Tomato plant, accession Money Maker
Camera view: vertical (180 deg); turntable rotation: 120 degrees
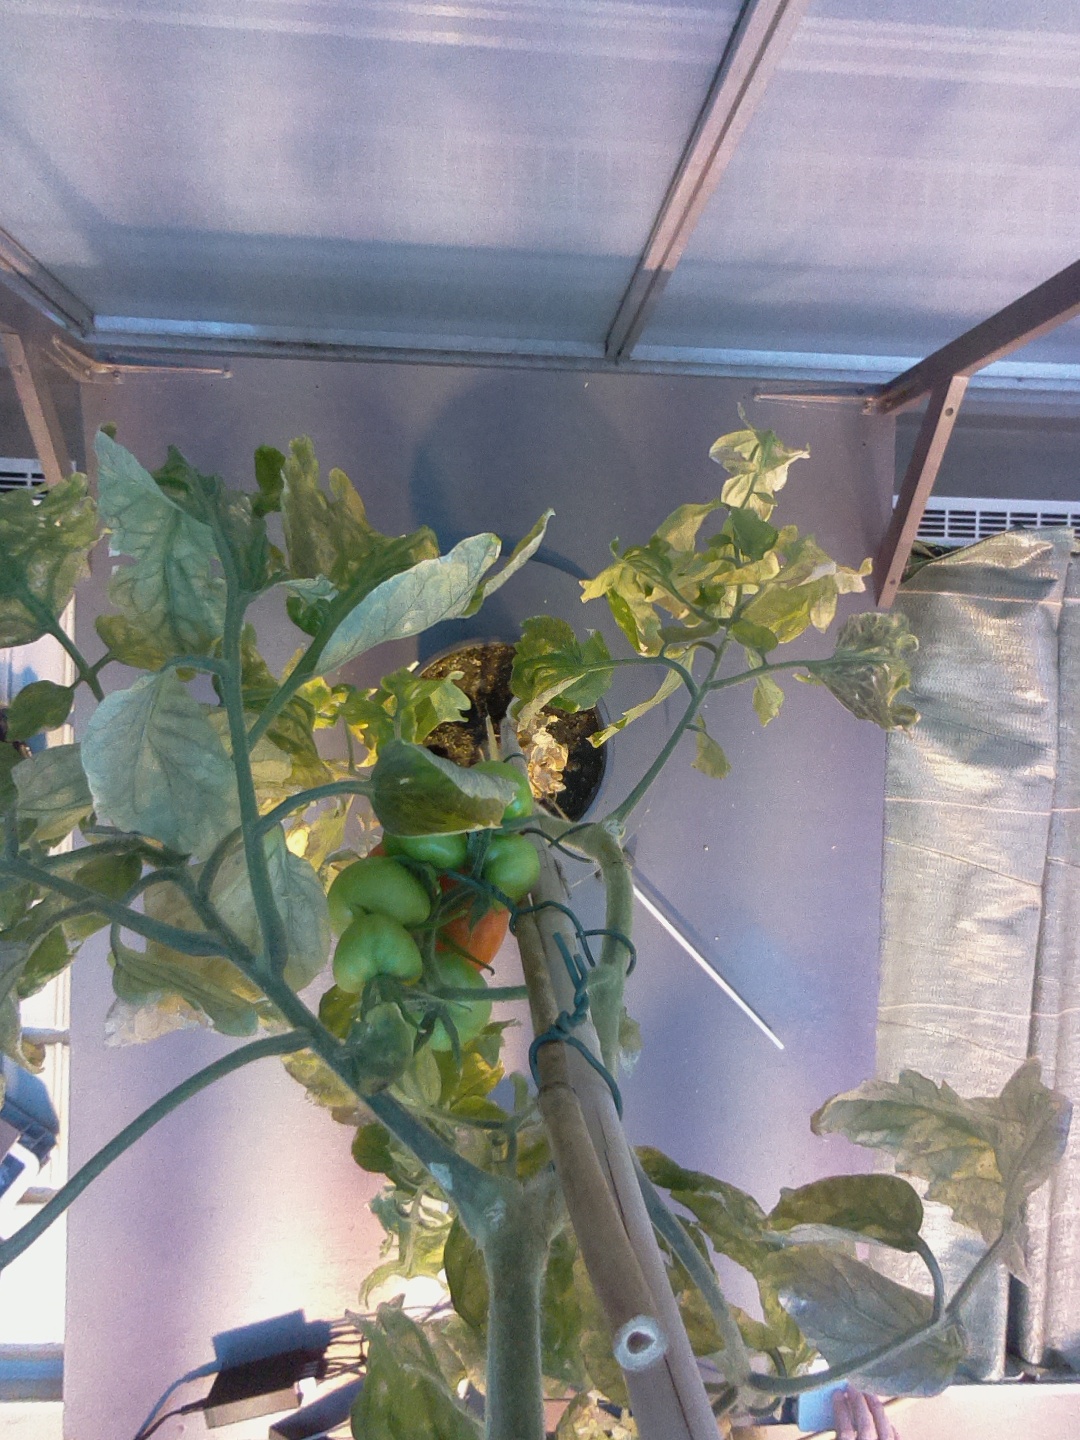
BBCH growth stage 81: 10%-20% of fruits show typical fully ripe color